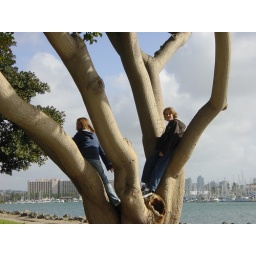
check out the monkeys in the trees in San Diego.